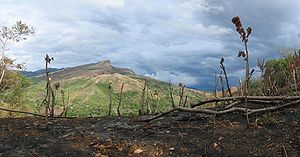
Svedjebrug / Fremgangsmåden
Afbrændt skov i Panama.
Svedjebrug er en landbrugsdrift, hvor man kun opdyrker jorden enkelte år.